Adolescence

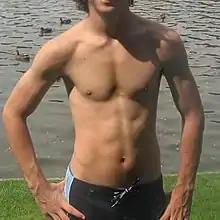
Upper body of a teenage boy. The structure has changed to resemble an adult form.

Puberty is a period of several years in which rapid physical growth and psychological changes occur, culminating in sexual maturity. The average age of onset of puberty is 10–11 for girls and 11–12 for boys. Every person's individual timetable for puberty is influenced primarily by heredity, although environmental factors, such as diet and exercise, also exert some influences. These factors can also contribute to precocious and delayed puberty.